Hellas Verona FC

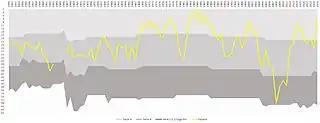
The progress of Hellas Verona in the Italian football league structure since the first season of a unified Serie A (1929/30).

Following the 2002 relegation to Serie B, team fortunes continued to slip throughout the decade. In the 2003–04 season Hellas Verona struggled in Serie B and spent most of the season fighting off an unthinkable relegation to Serie C1. Undeterred, the fans supported their team and a string of late season wins eventually warded off the danger. Over 5,000 of them followed Hellas to Como on the final day of the season to celebrate.